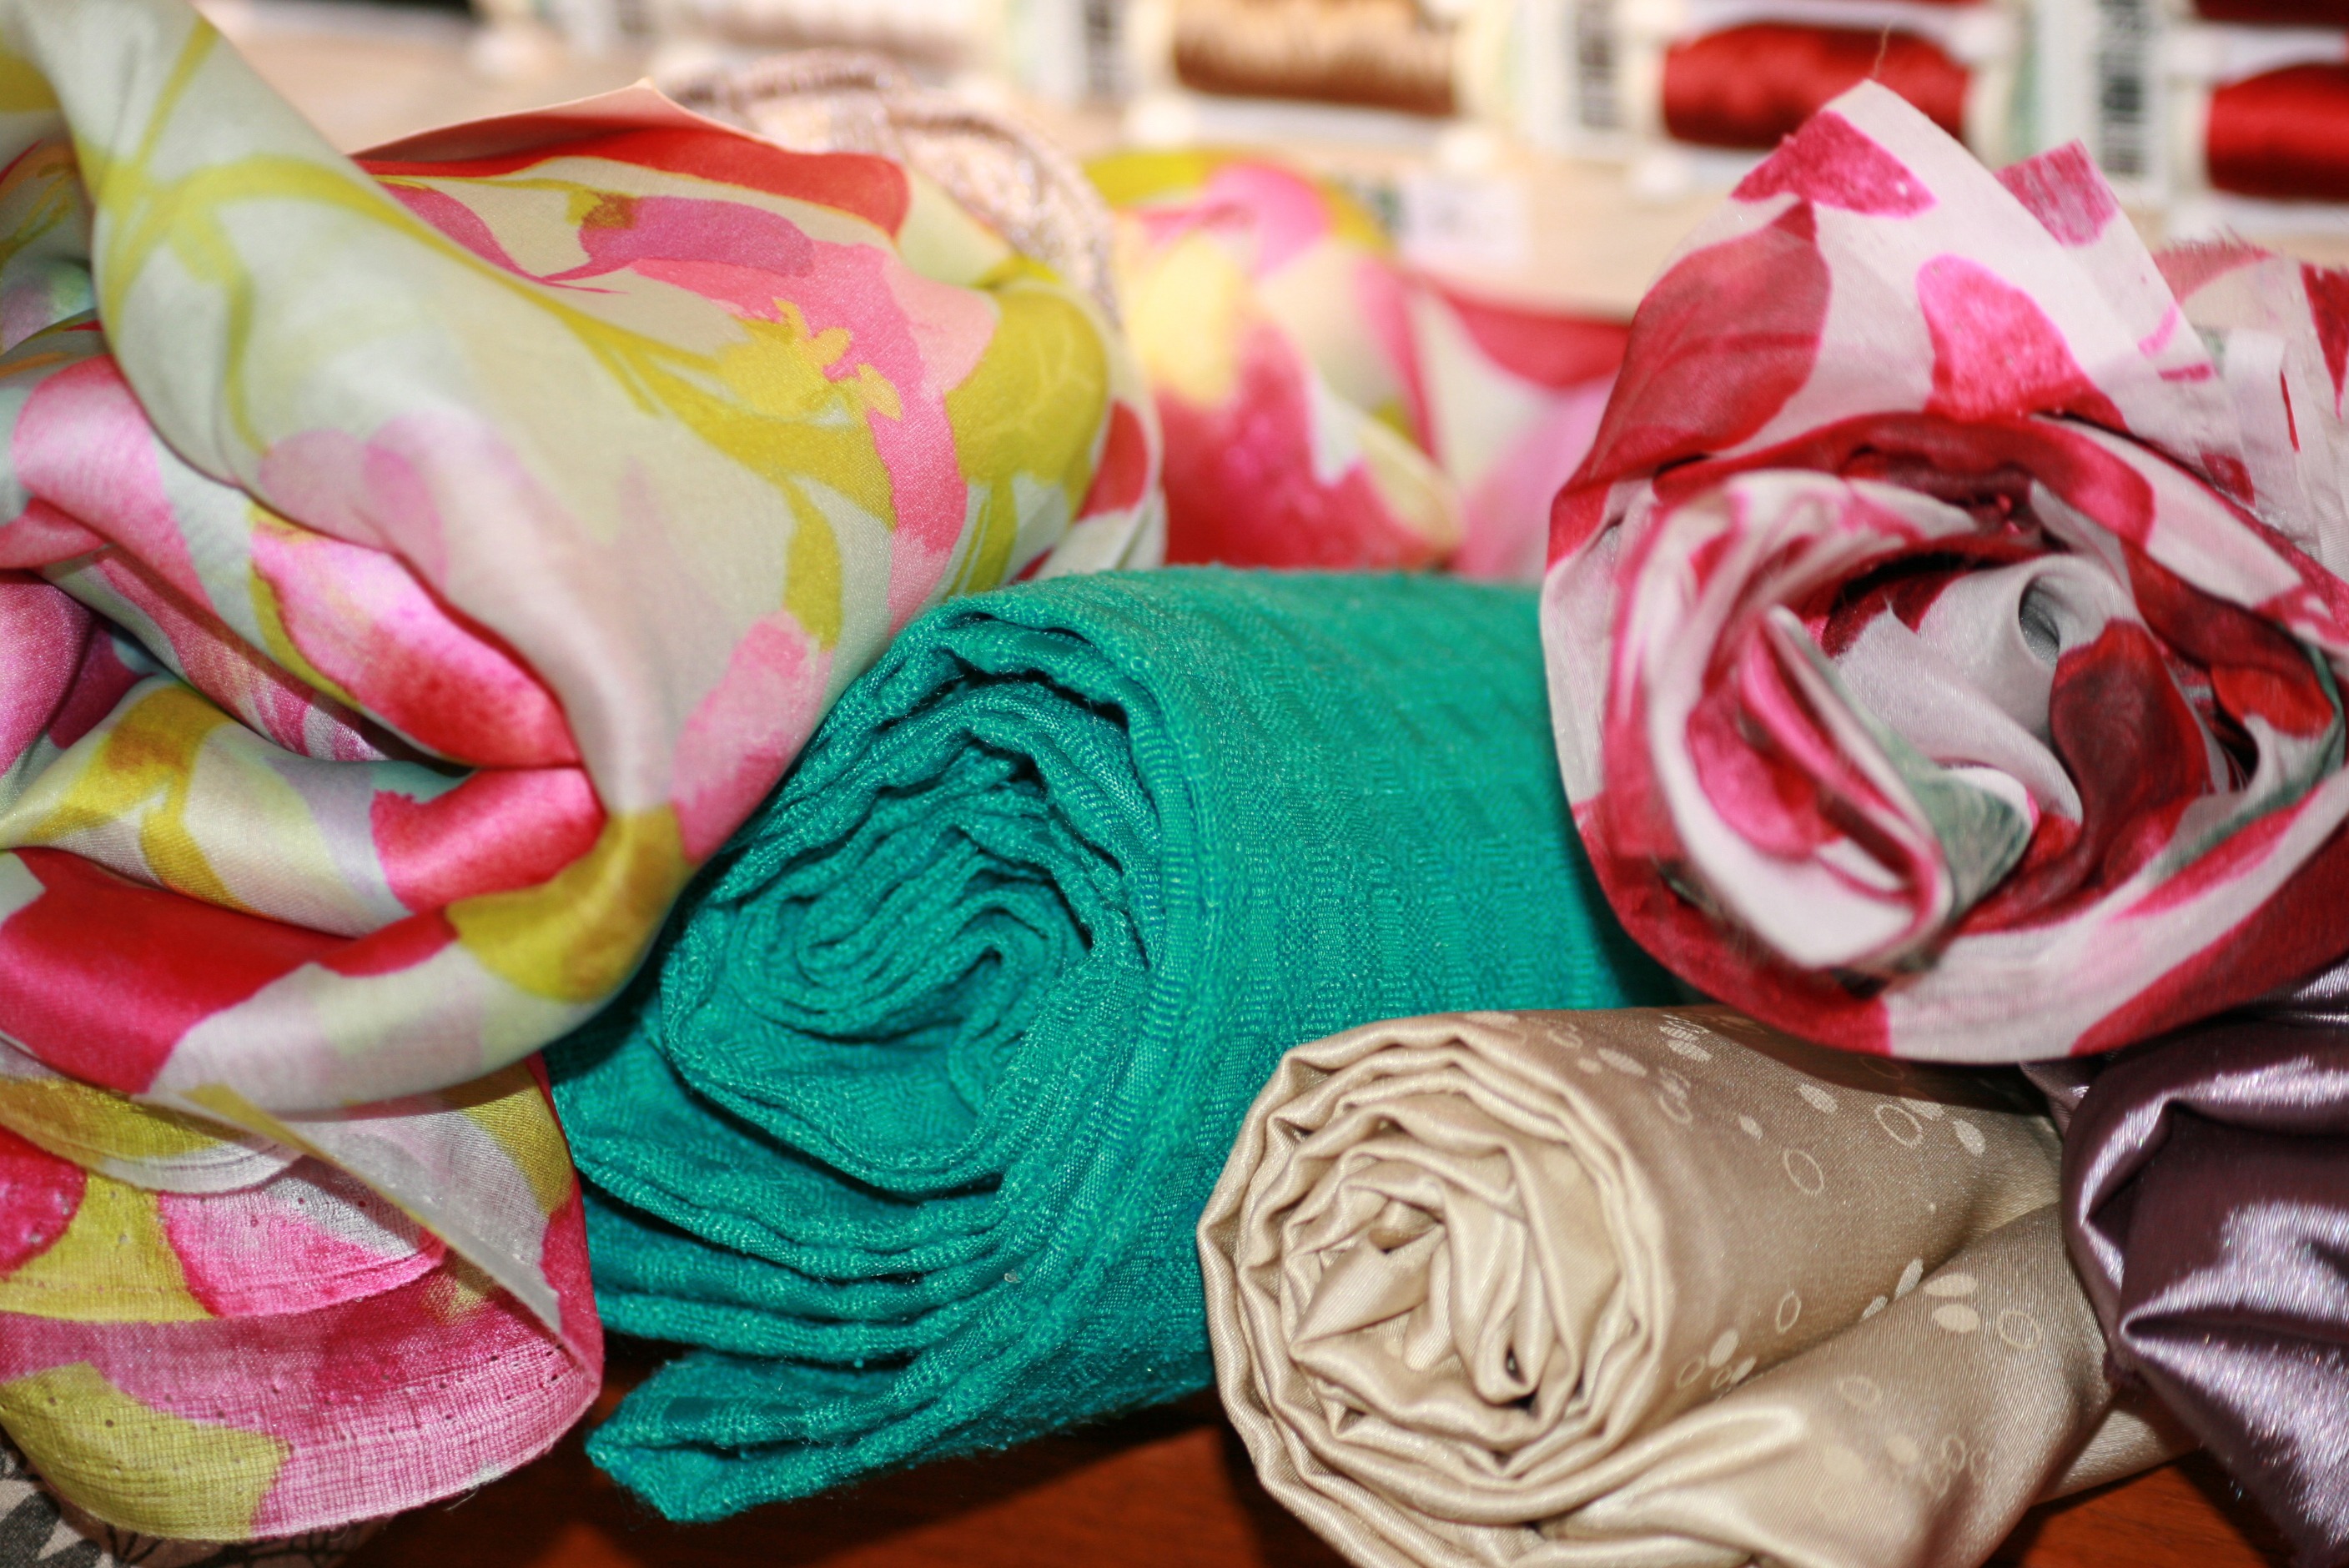
creative, flower, petal, food, green, red, color, pink, fabric, textile, art, colors, soft, organ, fabrics, sweetness